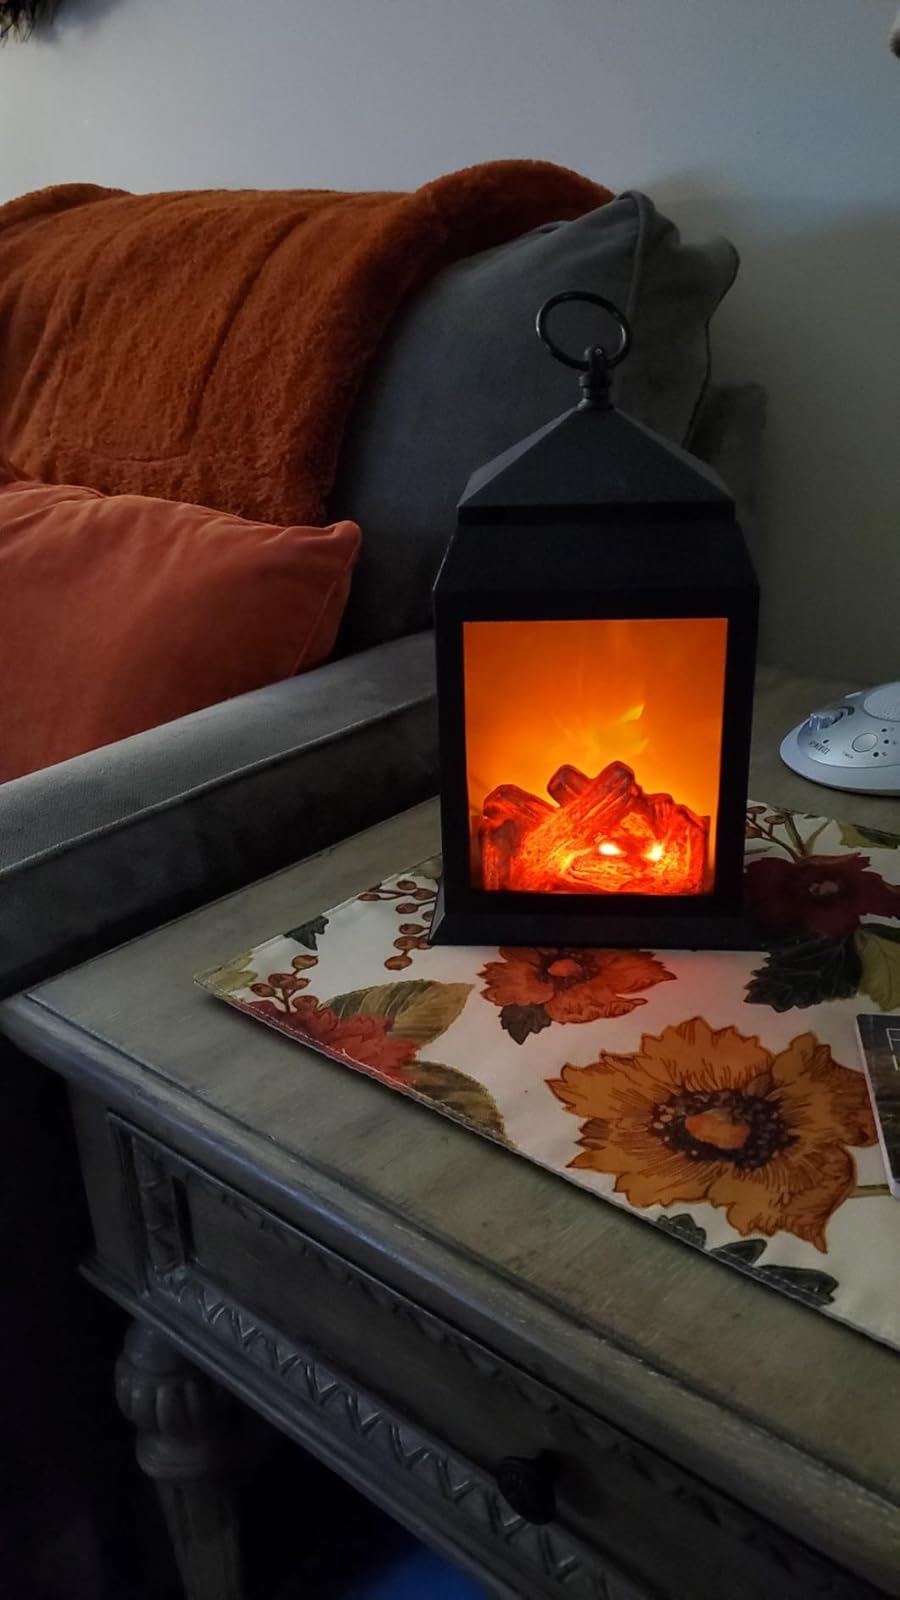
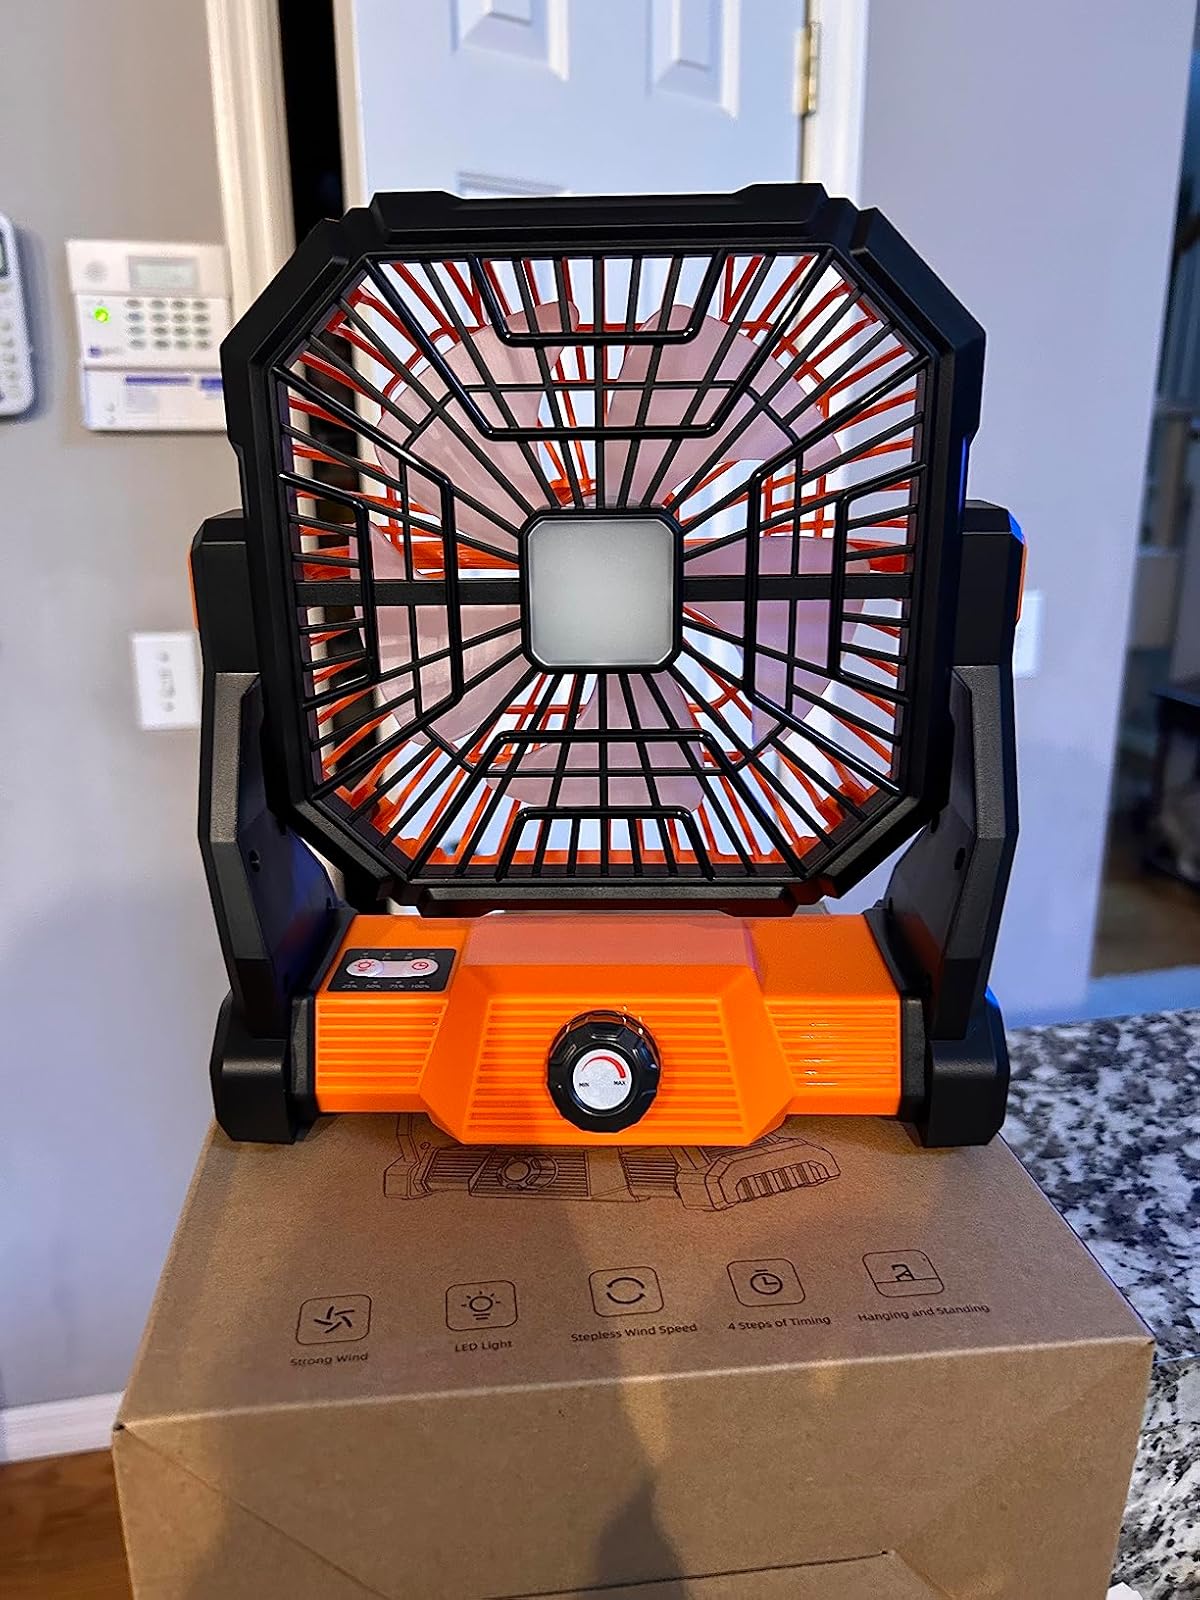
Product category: lantern
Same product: no